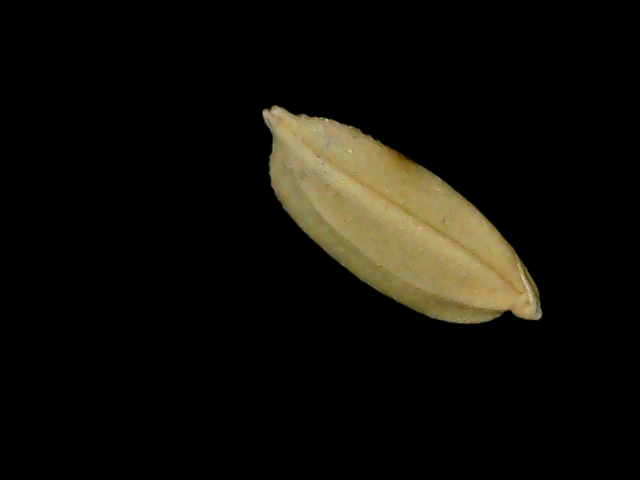
Rice variety: Bd76